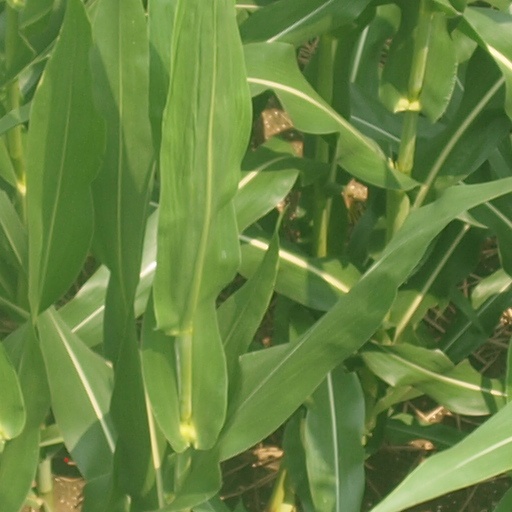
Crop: maize; corn